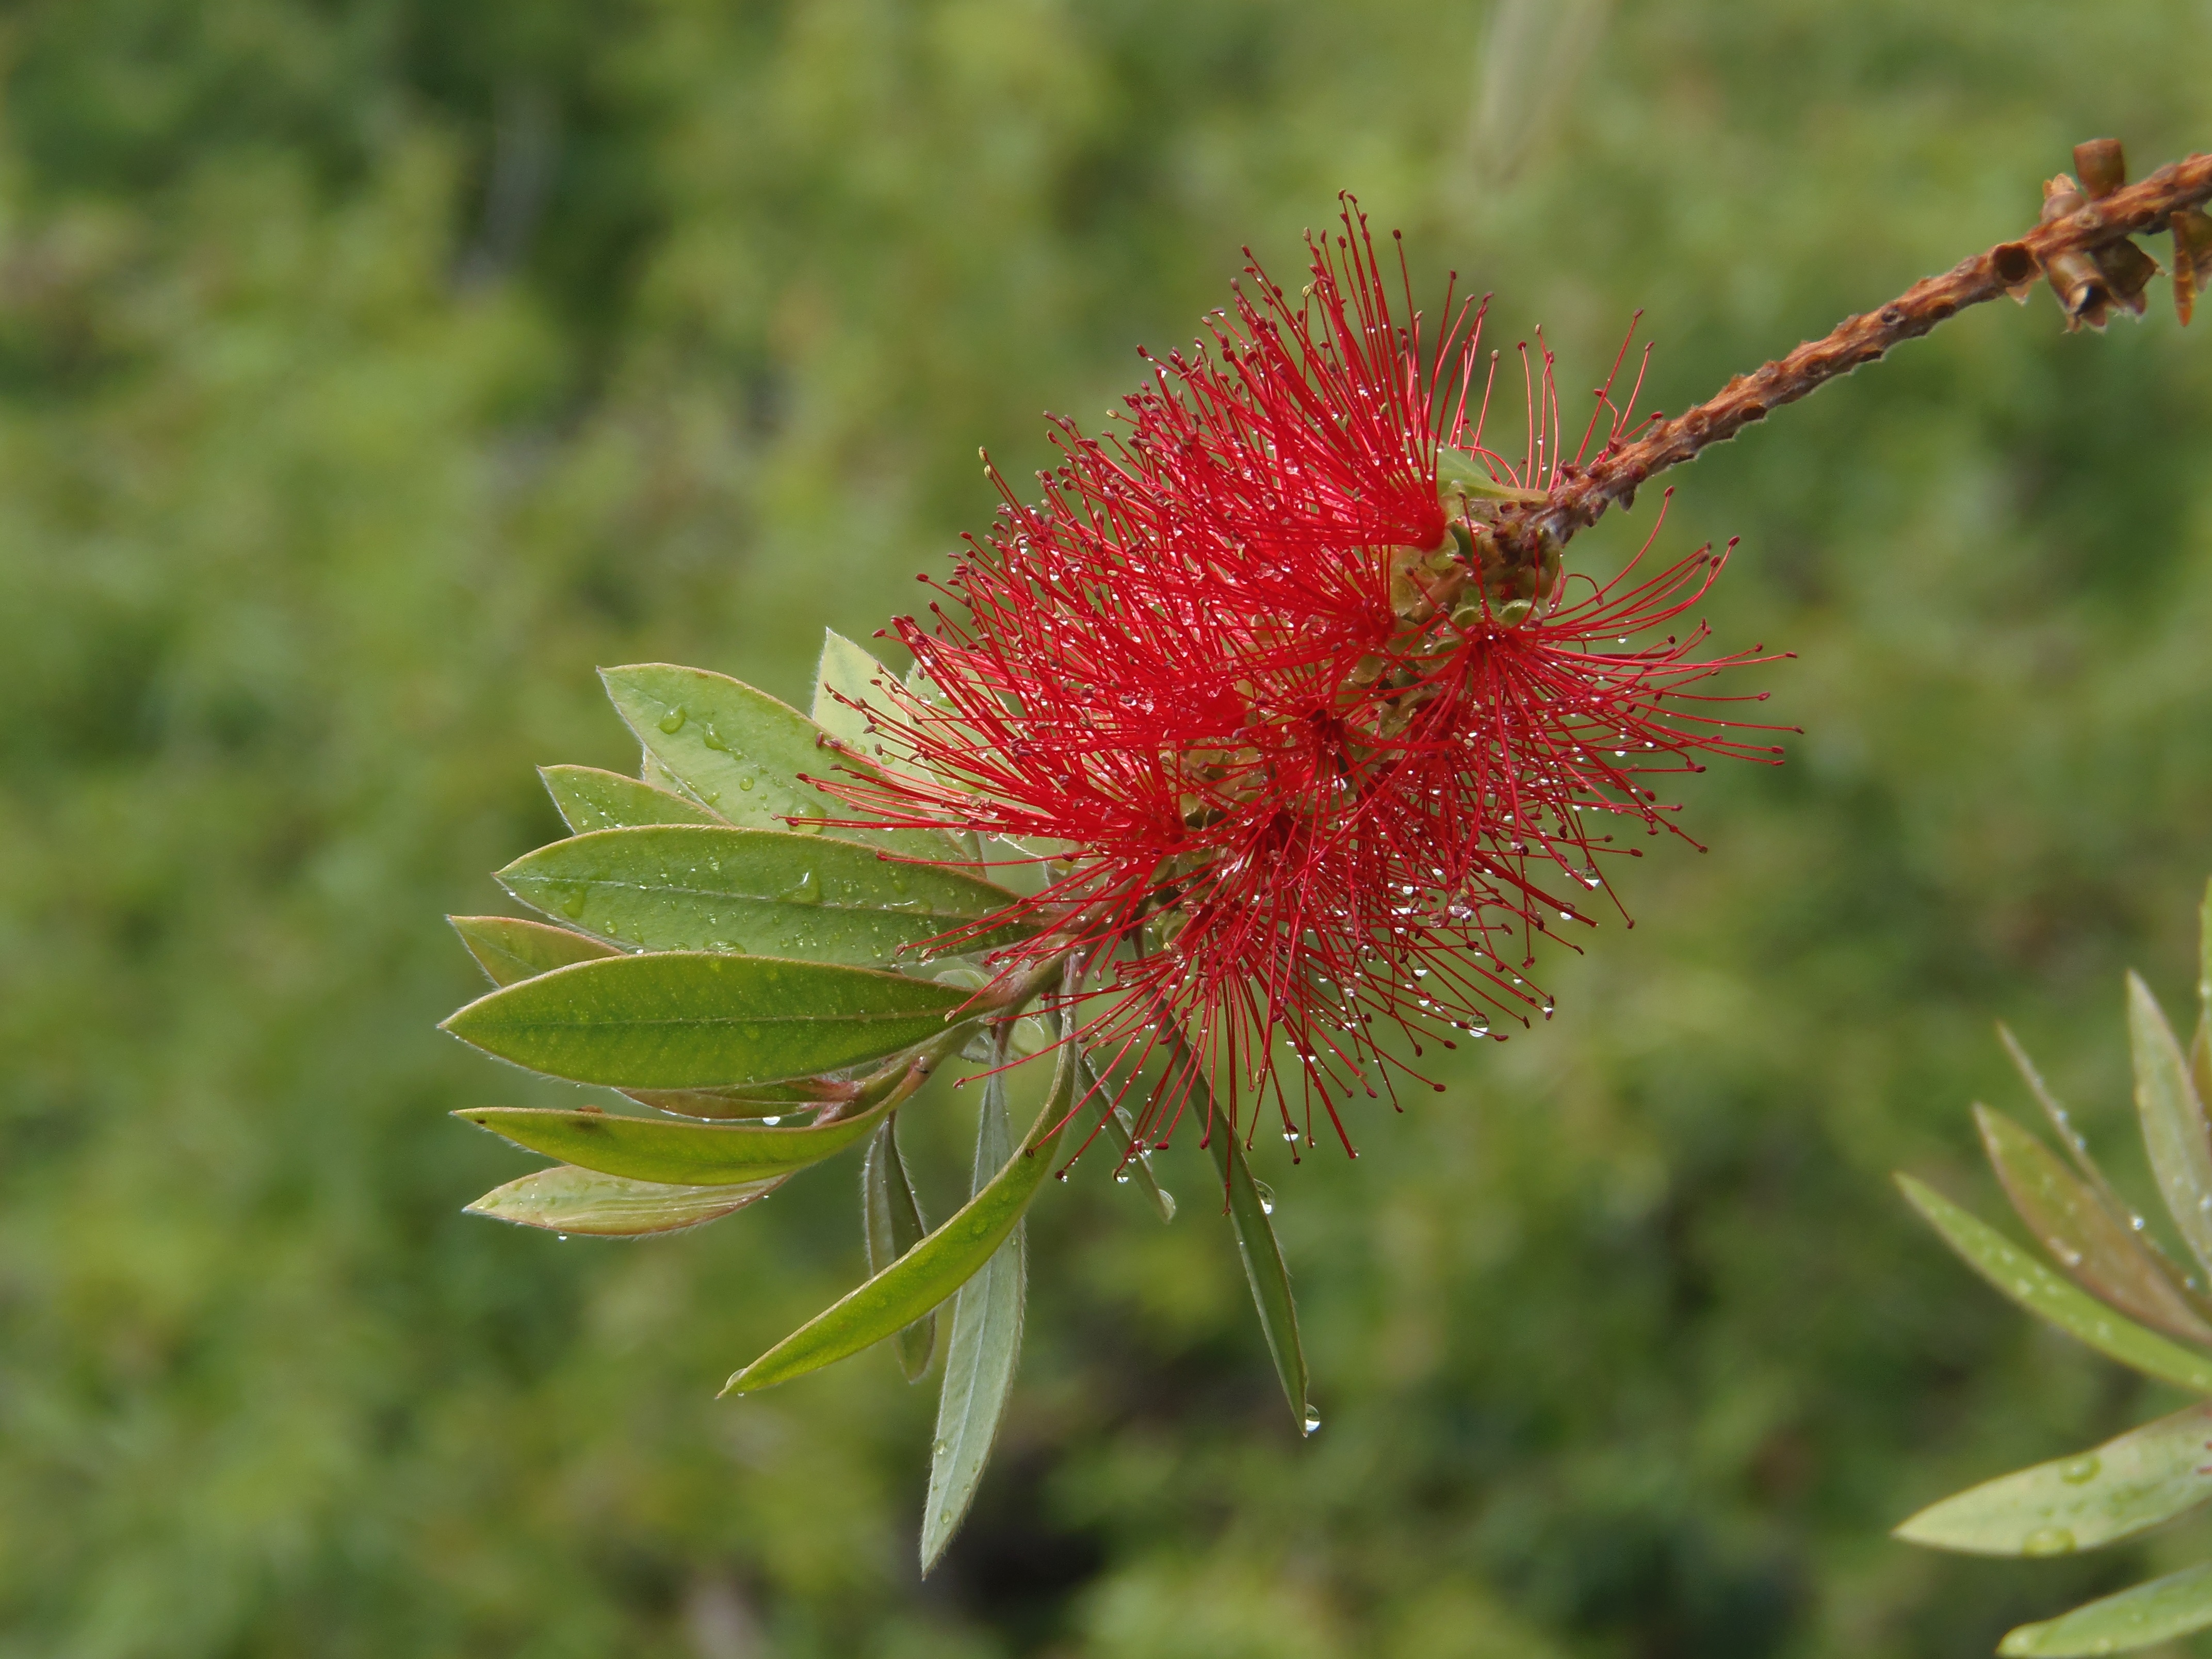
tree, nature, blossom, plant, leaf, flower, green, red, produce, macro, evergreen, botany, flora, wildflower, close up, shrub, beauty, macro photography, flowering plant, daisy family, drops of rain, land plant, thorns spines and prickles, castilleja